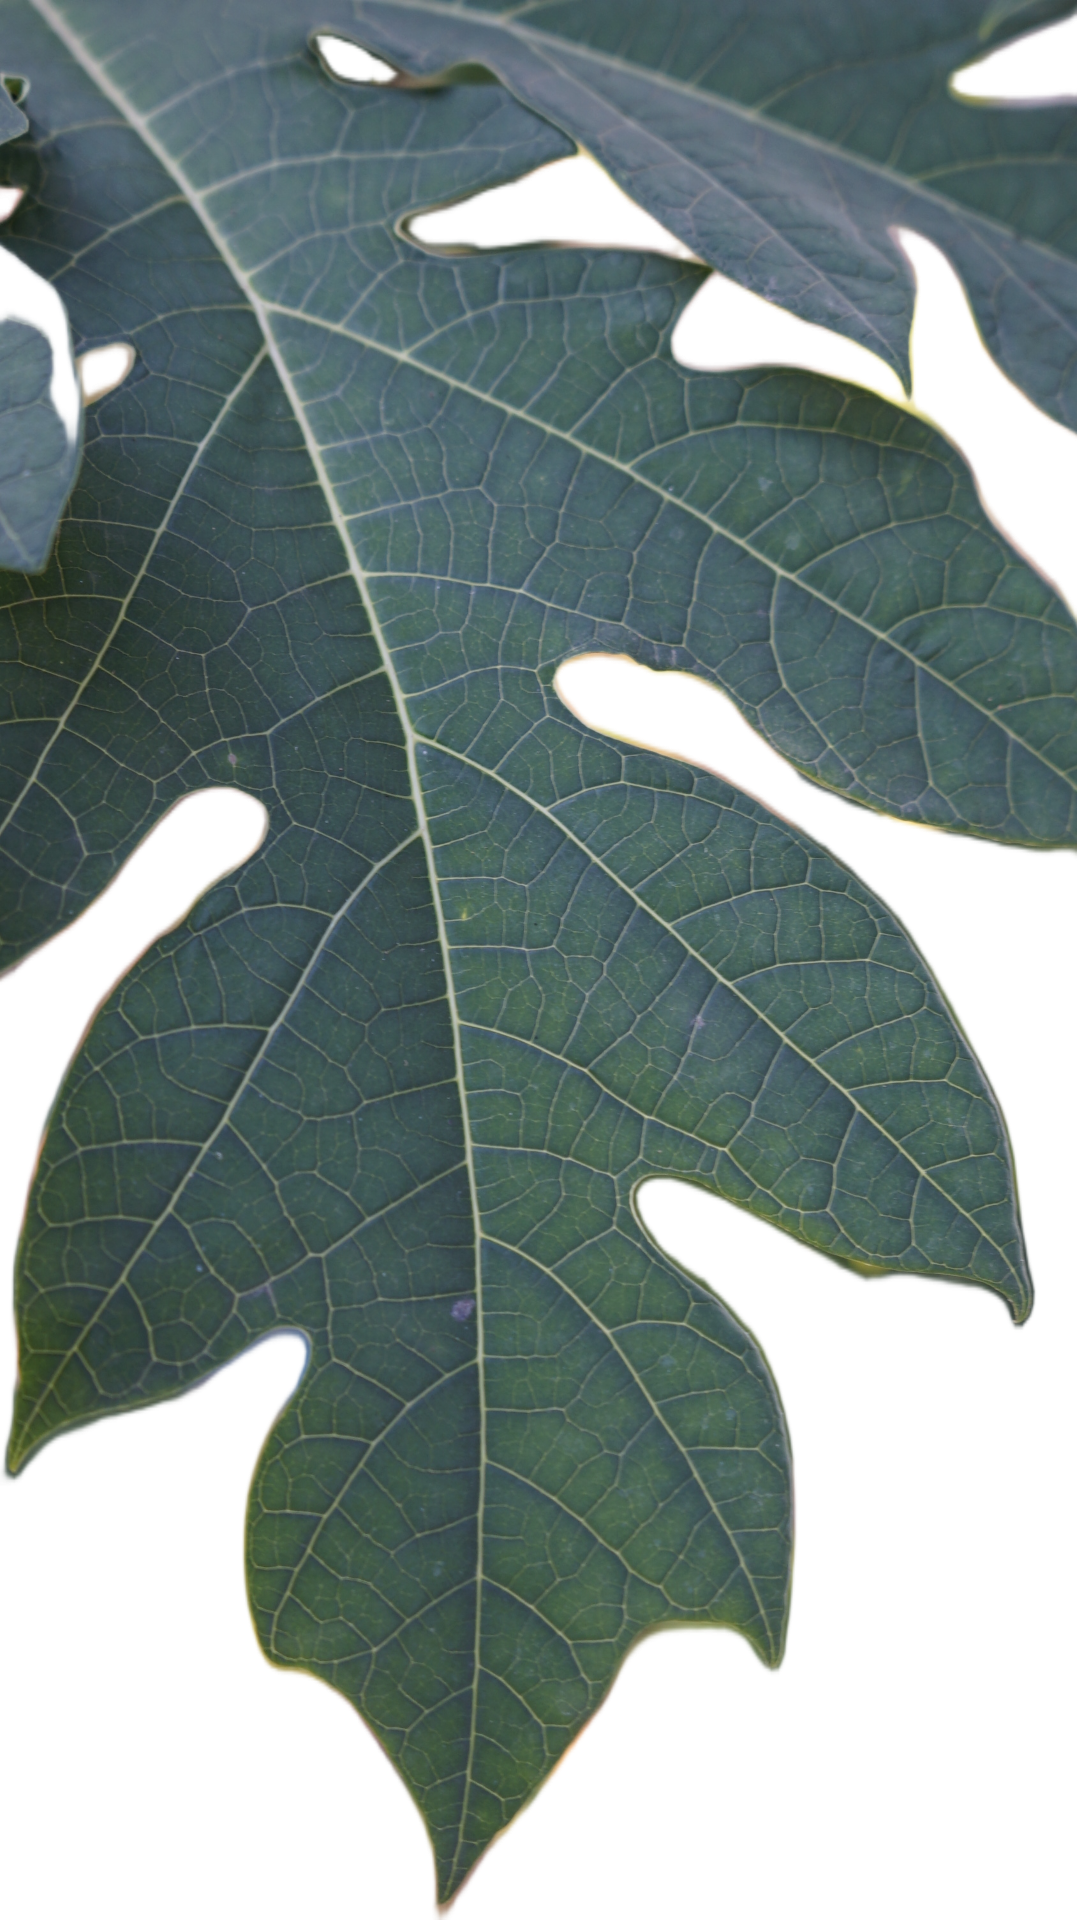
Crop: Papaya
Label: Healthy_leaf